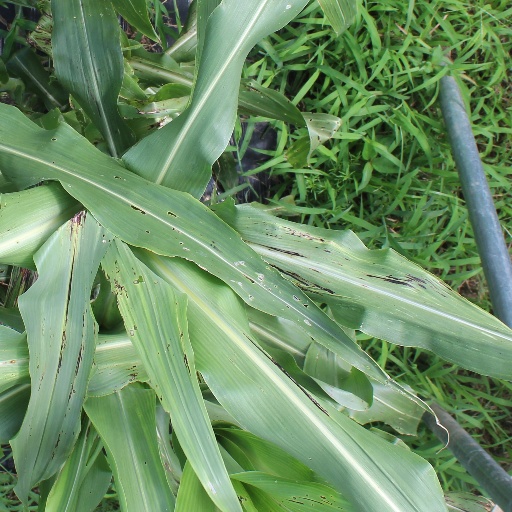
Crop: sorghum